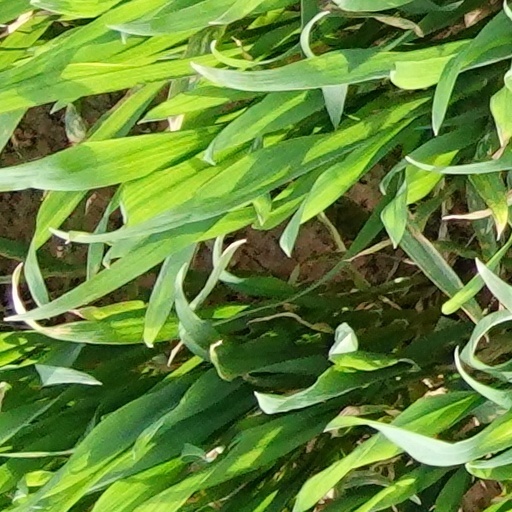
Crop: wheat